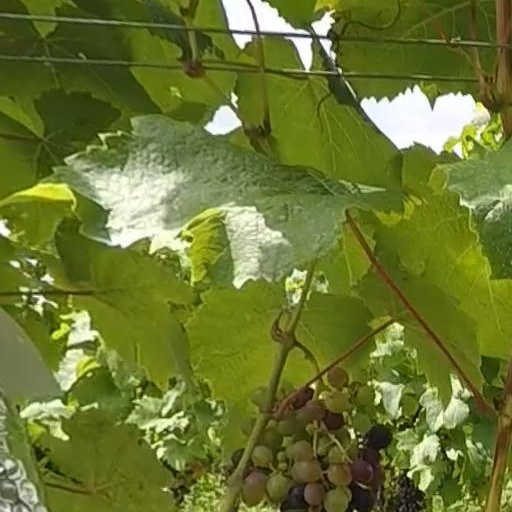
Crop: grape